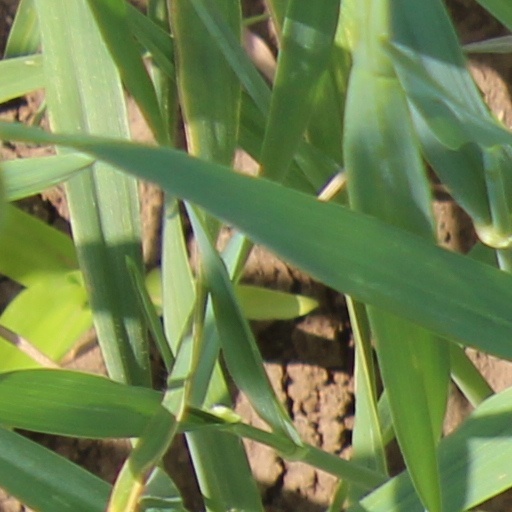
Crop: wheat